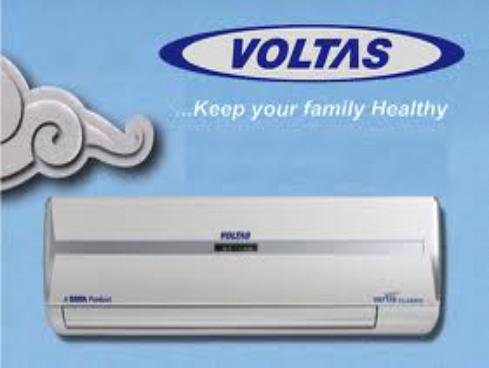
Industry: Electronic